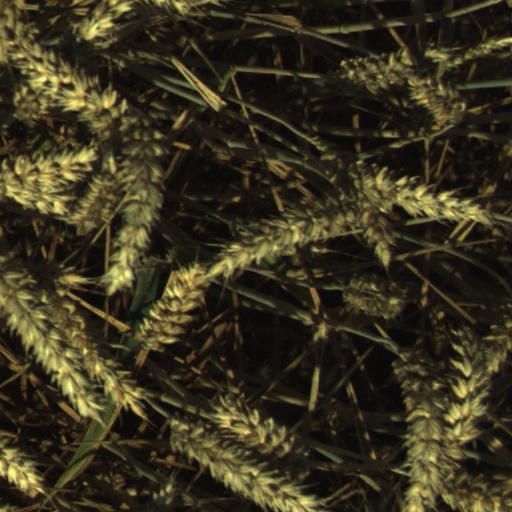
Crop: wheat